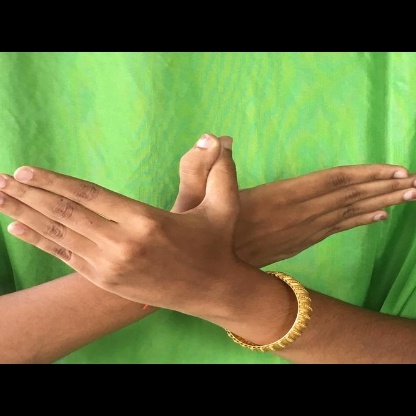
Mudra: Garuda